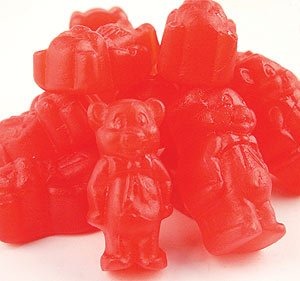
Item Name: Bayside Candy Juju Cinnamon Bears, 5LBS
Value: 80.0
Unit: Ounce

Price: 44.74